La Sombrita

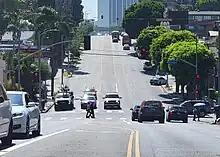
Images like this one were circulated widely during the backlash to La Sombrita. It depicts both sides of 3rd Street, showing how the side of the road opposite La Sombrita, on the right, features a bus shelter and several trees to provide comfortable seating and shade.

The public's reaction to La Sombrita was almost universally negative, with Twitter users initially expressing strong disapproval before opinions spread to mainstream news outlets across the political spectrum. Critics listed many issues they saw with La Sombrita such as it being immobile or not turning towards the sun therefore, making it less effective during most hours of the day. The design uses perforated metal, through which sunlight is able to shine and rain is able to fall. Some critics noted that on the other side of 3rd Street, away from the site of the La Sombrita press conference, sat a Metro bus shelter and multiple planters with trees, which provided much more shade and comfort. These critics contended that the installation of a proper Metro shelter or the planting of trees would have been far better solutions. La Sombrita's nighttime light also gained notoriety when the Spanish-language broadcasting station Univision 34 aired a report on La Sombrita, showcasing how the device's light was incredibly dim during night hours, rendering the device ineffective at increasing safety after dark.